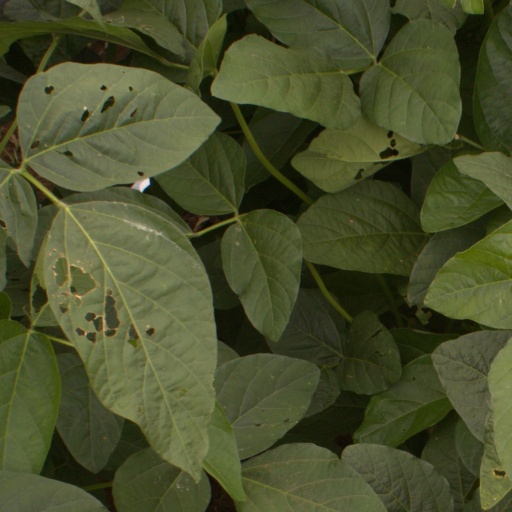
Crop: soybean